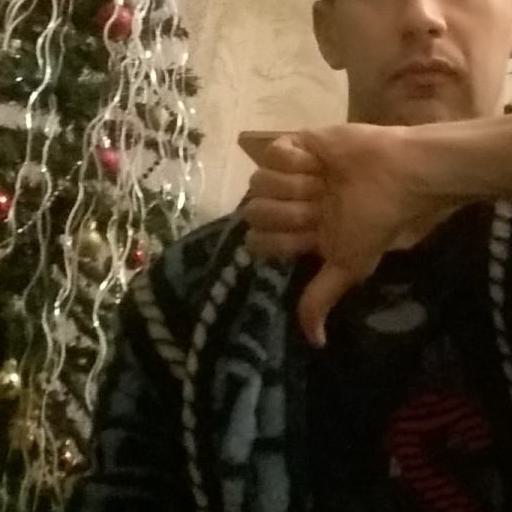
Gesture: dislike